United States involvement in regime change in Latin America

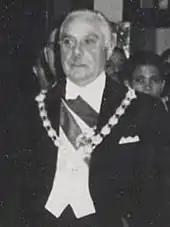
Trujillo in 1952

In May 1961, the ruler of the Dominican Republic, right-wing dictator Rafael Trujillo, was murdered with weapons supplied by the United States Central Intelligence Agency (CIA). An internal CIA memorandum states that a 1973 Office of Inspector General investigation into the murder disclosed "quite extensive Agency involvement with the plotters". The CIA described its role in "changing" the government of the Dominican Republic as a 'success' in that it assisted in moving the Dominican Republic from a totalitarian dictatorship to a Western-style democracy. Socialist Juan Bosch, whose propaganda and institute for political training had received some CIA funding via the J. M. Kaplan Fund, was elected president of the Dominican Republic in its first free elections, in December 1962. Bosch was deposed by a right-wing coup in September 1963. U.S. president Lyndon Johnson intervened into the 1965 Dominican Civil War by sending American troops to help end the war and prevent supporters of the deposed Bosch from taking over. On July 1, 1966, elections were held with Joaquín Balaguer winning against Bosch.